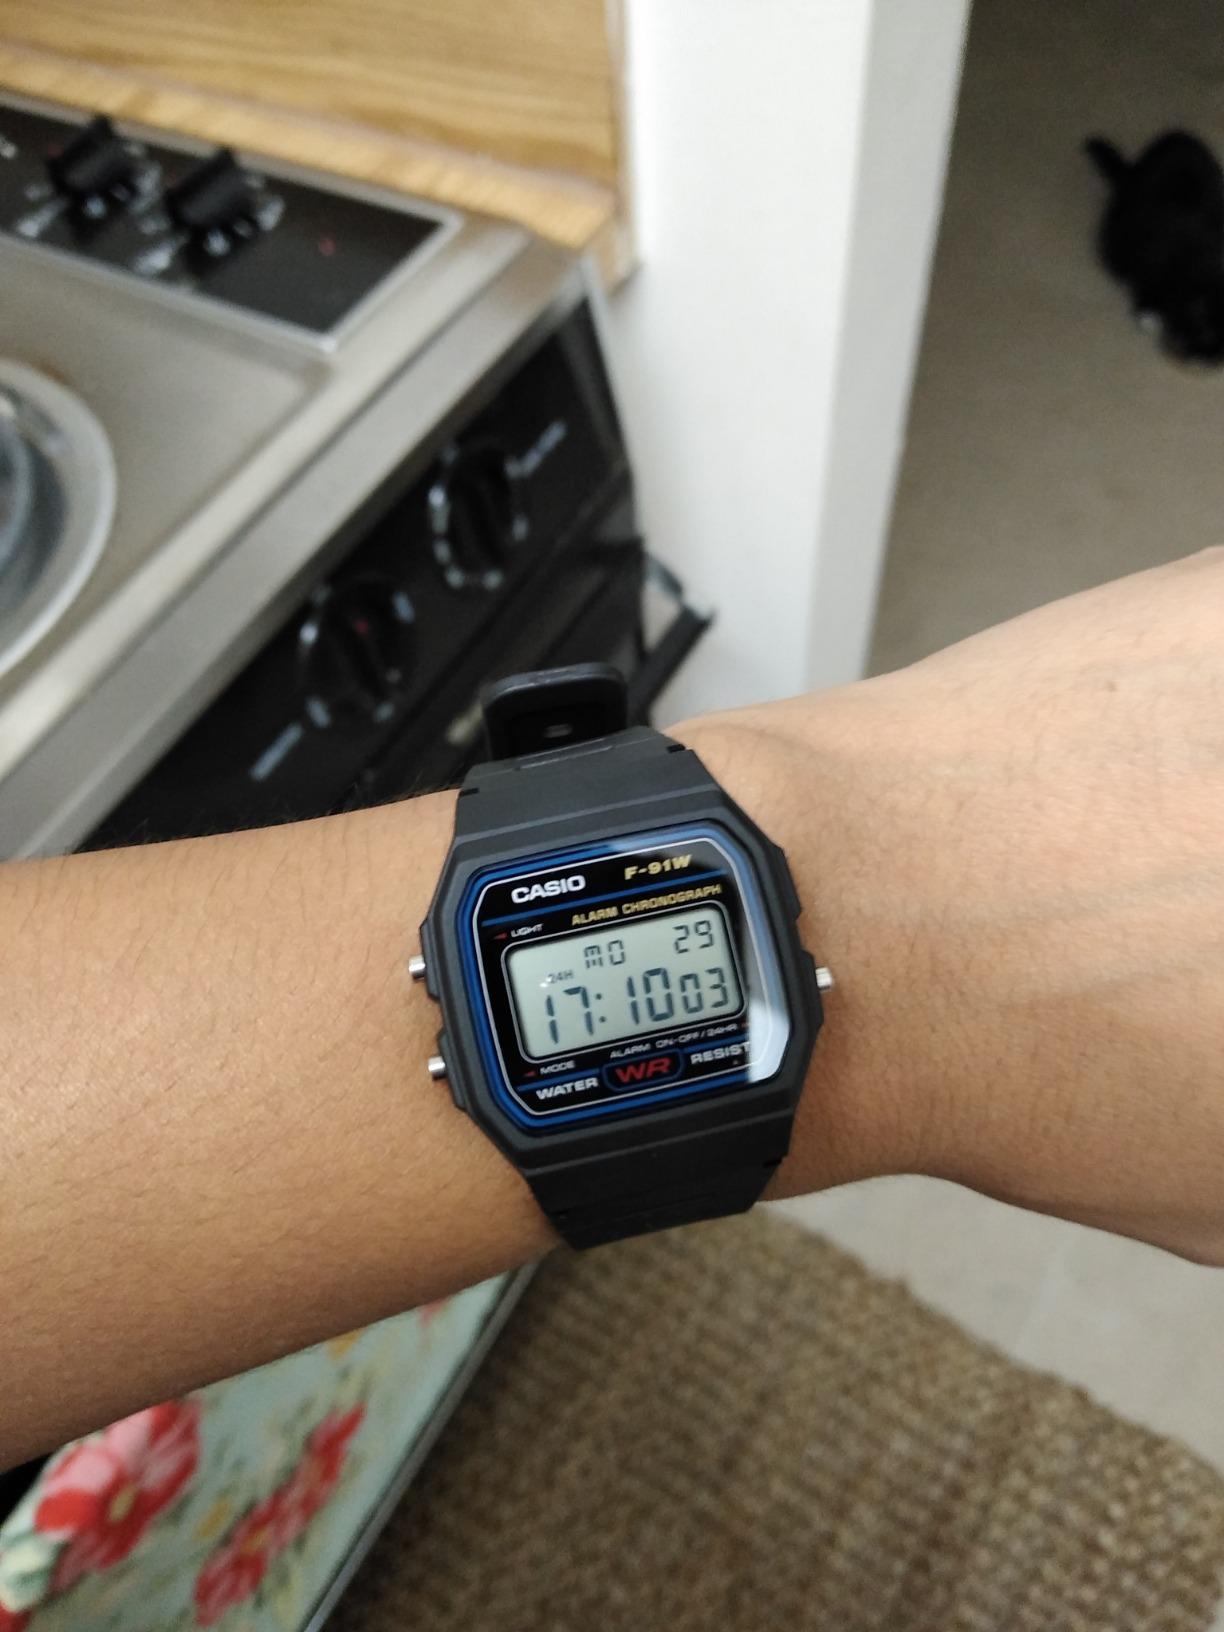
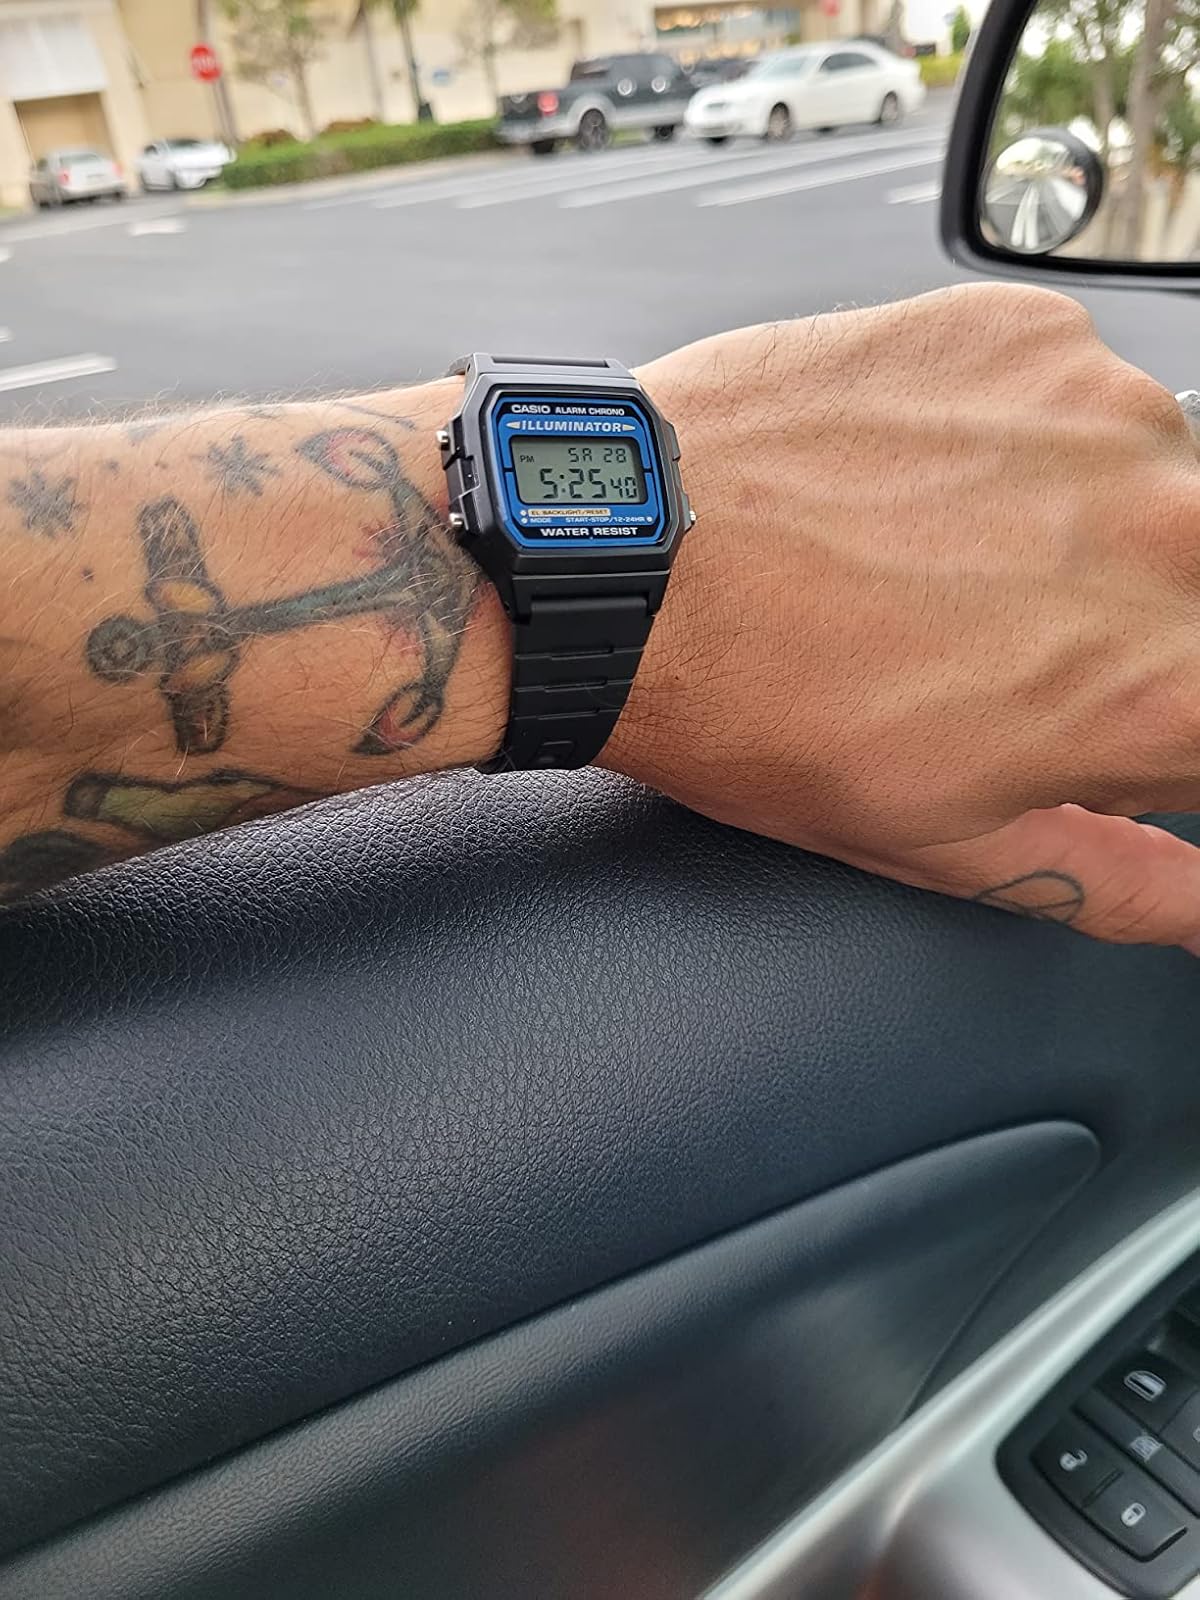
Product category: accessories_watch
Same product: no